Canon Alexander Galloway

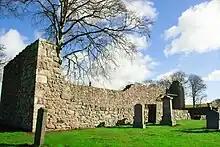
Kinkell Church from South

Apart from his organisation skills, Galloway was a committed conservative priest. He was a “canonist”. He also left a legacy of buildings, signs and symbols that place him as one of the great 16th-century Liturgists in the NE of Scotland. Carter has recalled him as :